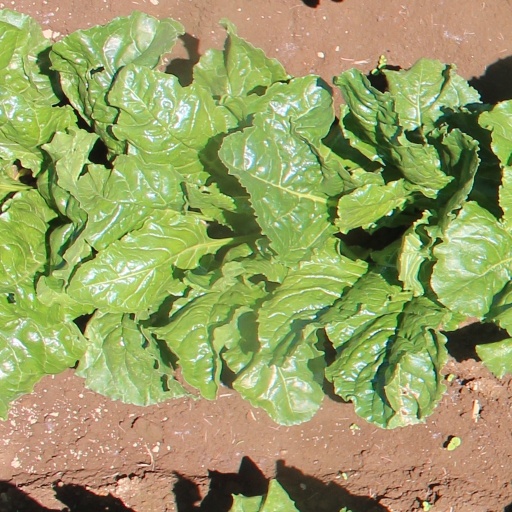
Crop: sugar beet